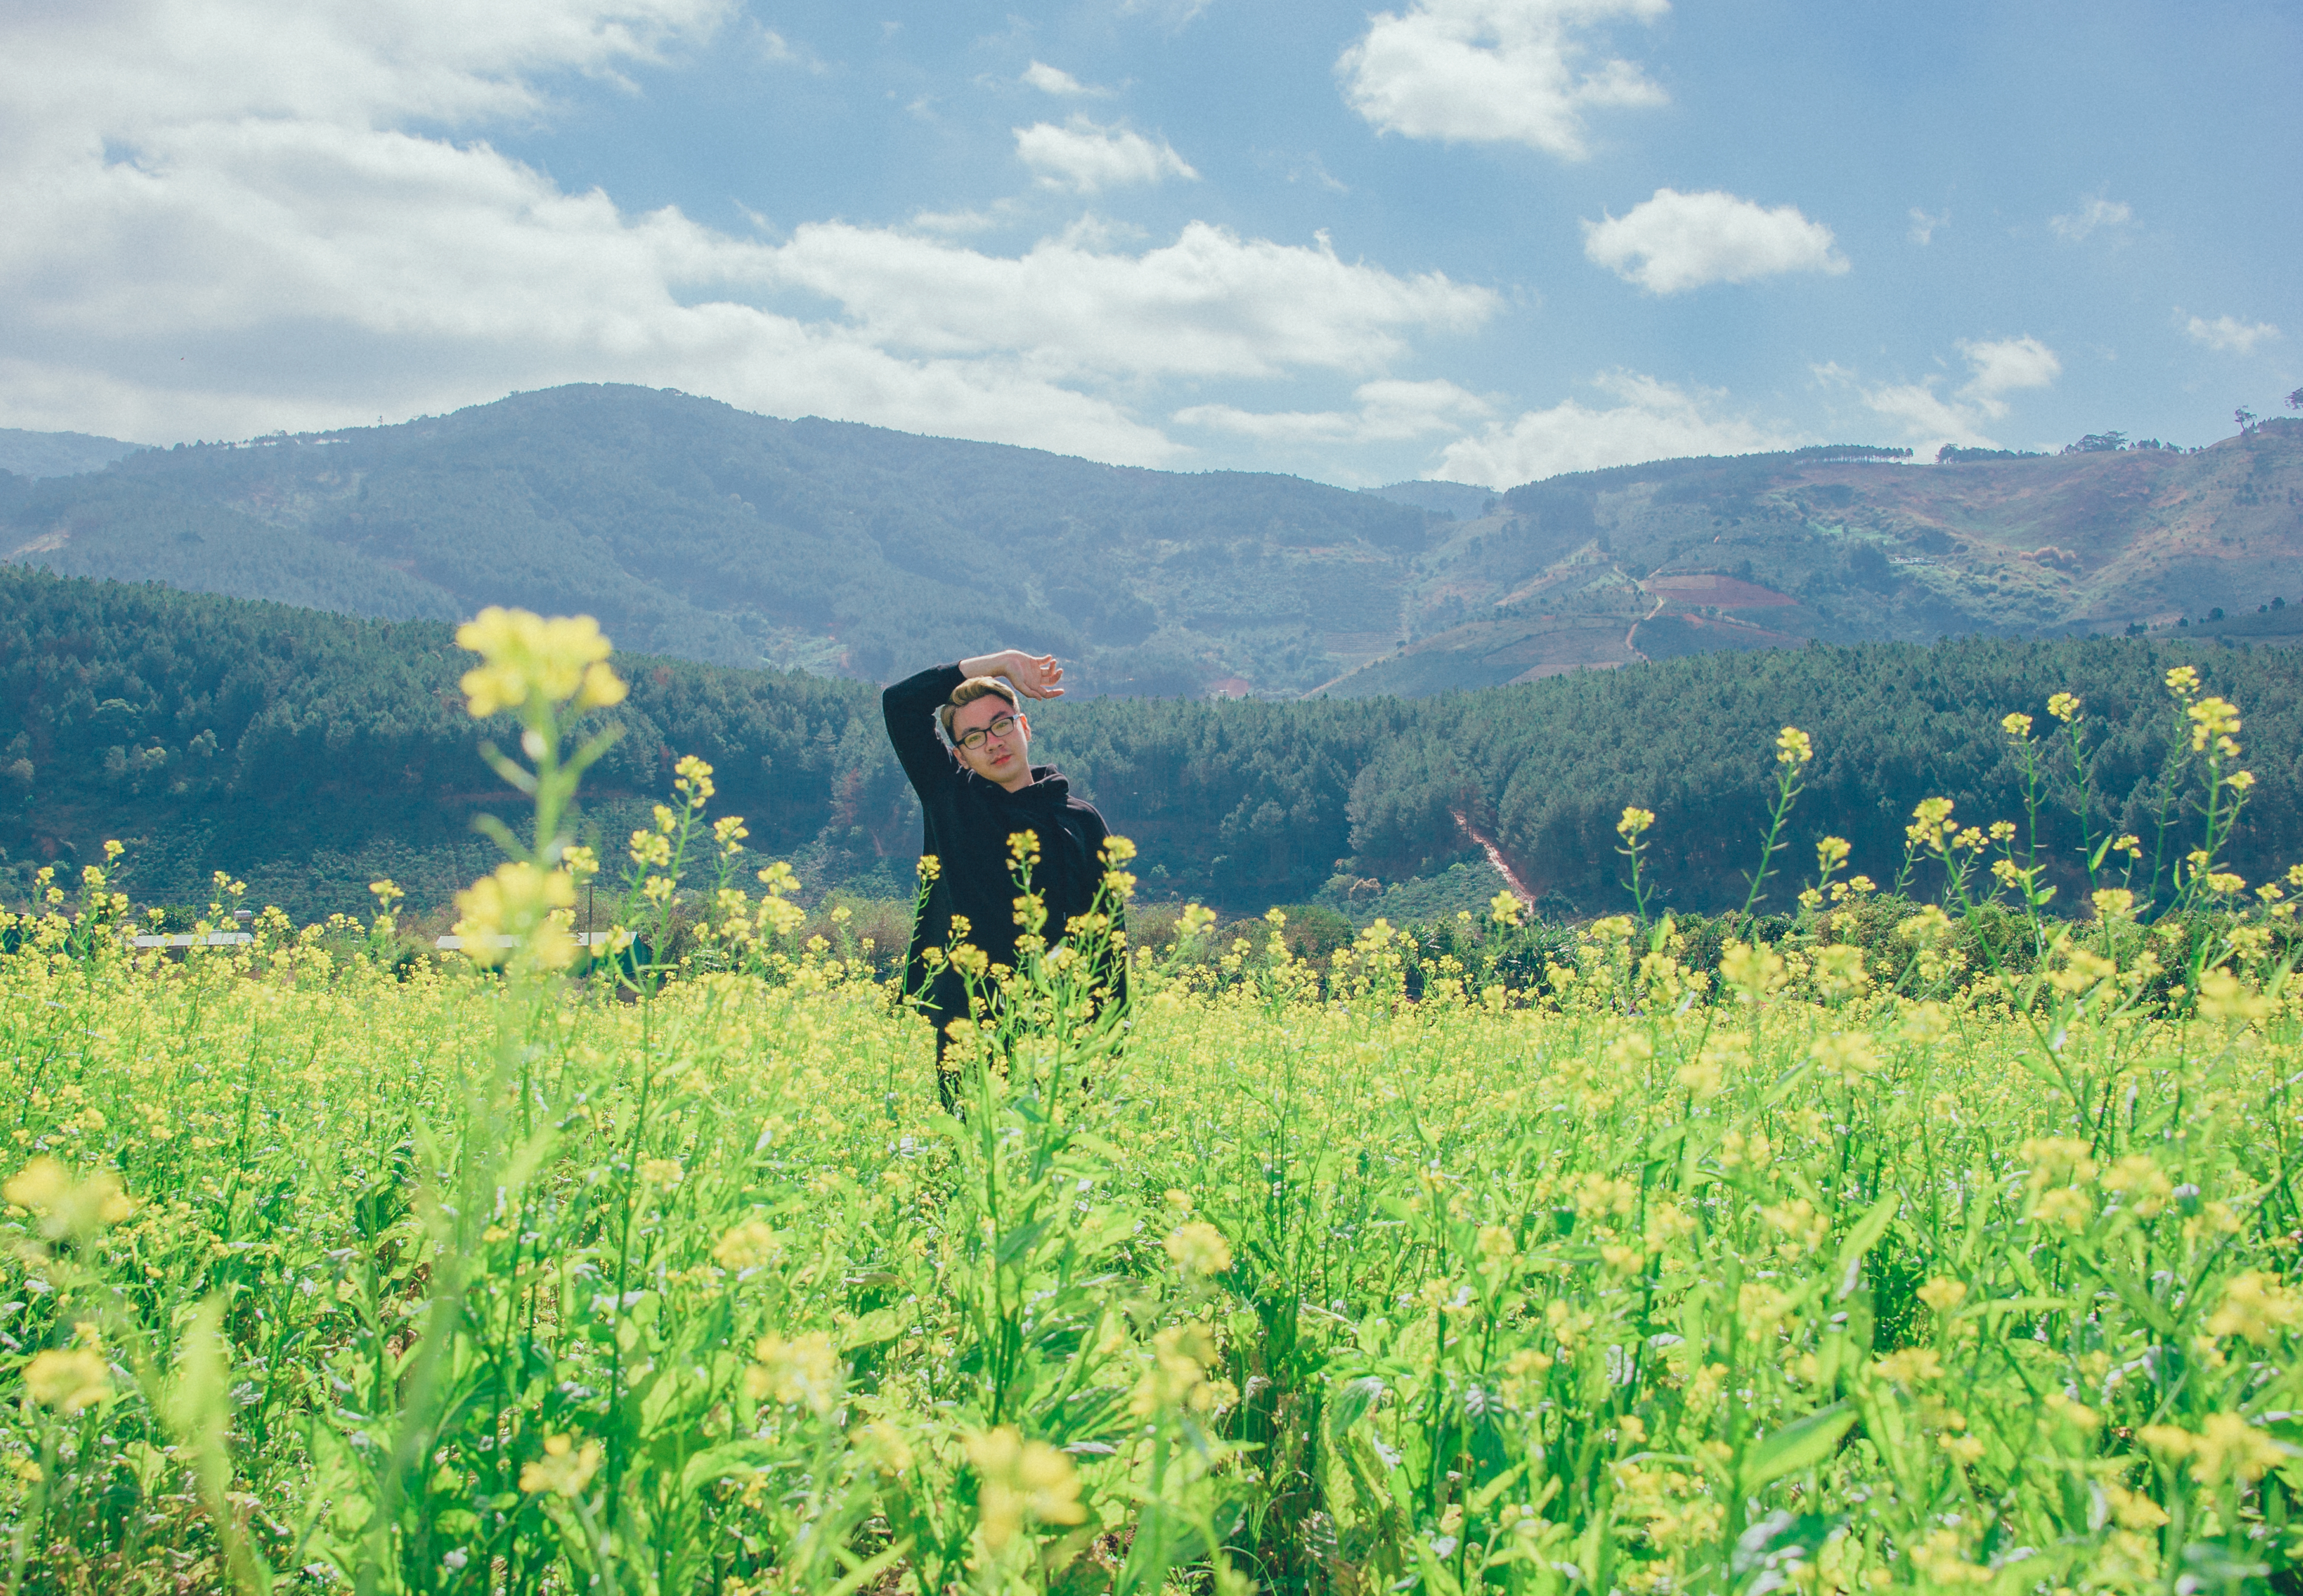
nature, plant, tree, sky, leaf, landscape, green, flower, mountainous landforms, grassland, field, agriculture, crop, mountain, grass, hill, meadow, prairie, rural area, pasture, wildflower, grass family, farm, shrubland, mountain range, mount scenery, paddy field, plant community, ecoregion, spring, plantation, ridge, plain